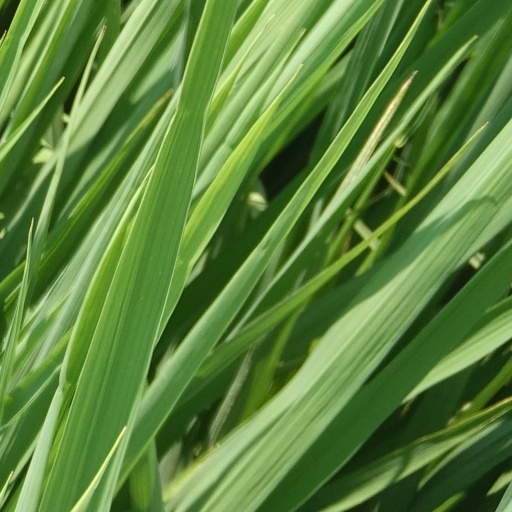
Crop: rice